Goodness Gracious Me (song)

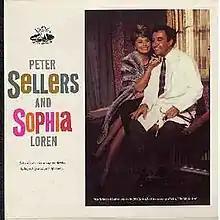
Cover of the 1960 hit single

"Goodness Gracious Me" is a comedy song recorded by Peter Sellers and Sophia Loren. Released by Parlophone, it was a top 5 UK single in 1960. It features Sellers acting the role of an Indian doctor (a brown voice portrayal), and Loren of his wealthy Italian patient – who fall in love.